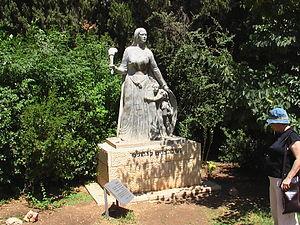
Ramat-Rachel est un kibboutz situé au sud de Jérusalem, en direction de Bethléem. Il dépend du conseil régional de Mateh Yehuda.